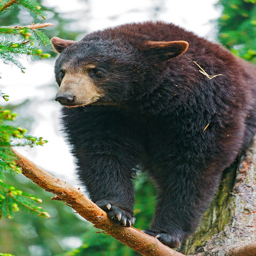
The baby bear is standing on a tree limb.
A brown bear stands on a thin limb of a tree.
A black bear is standing on a tree branch.
A black bear that is walking on a branch.
A bear that is standing on a tree branch.